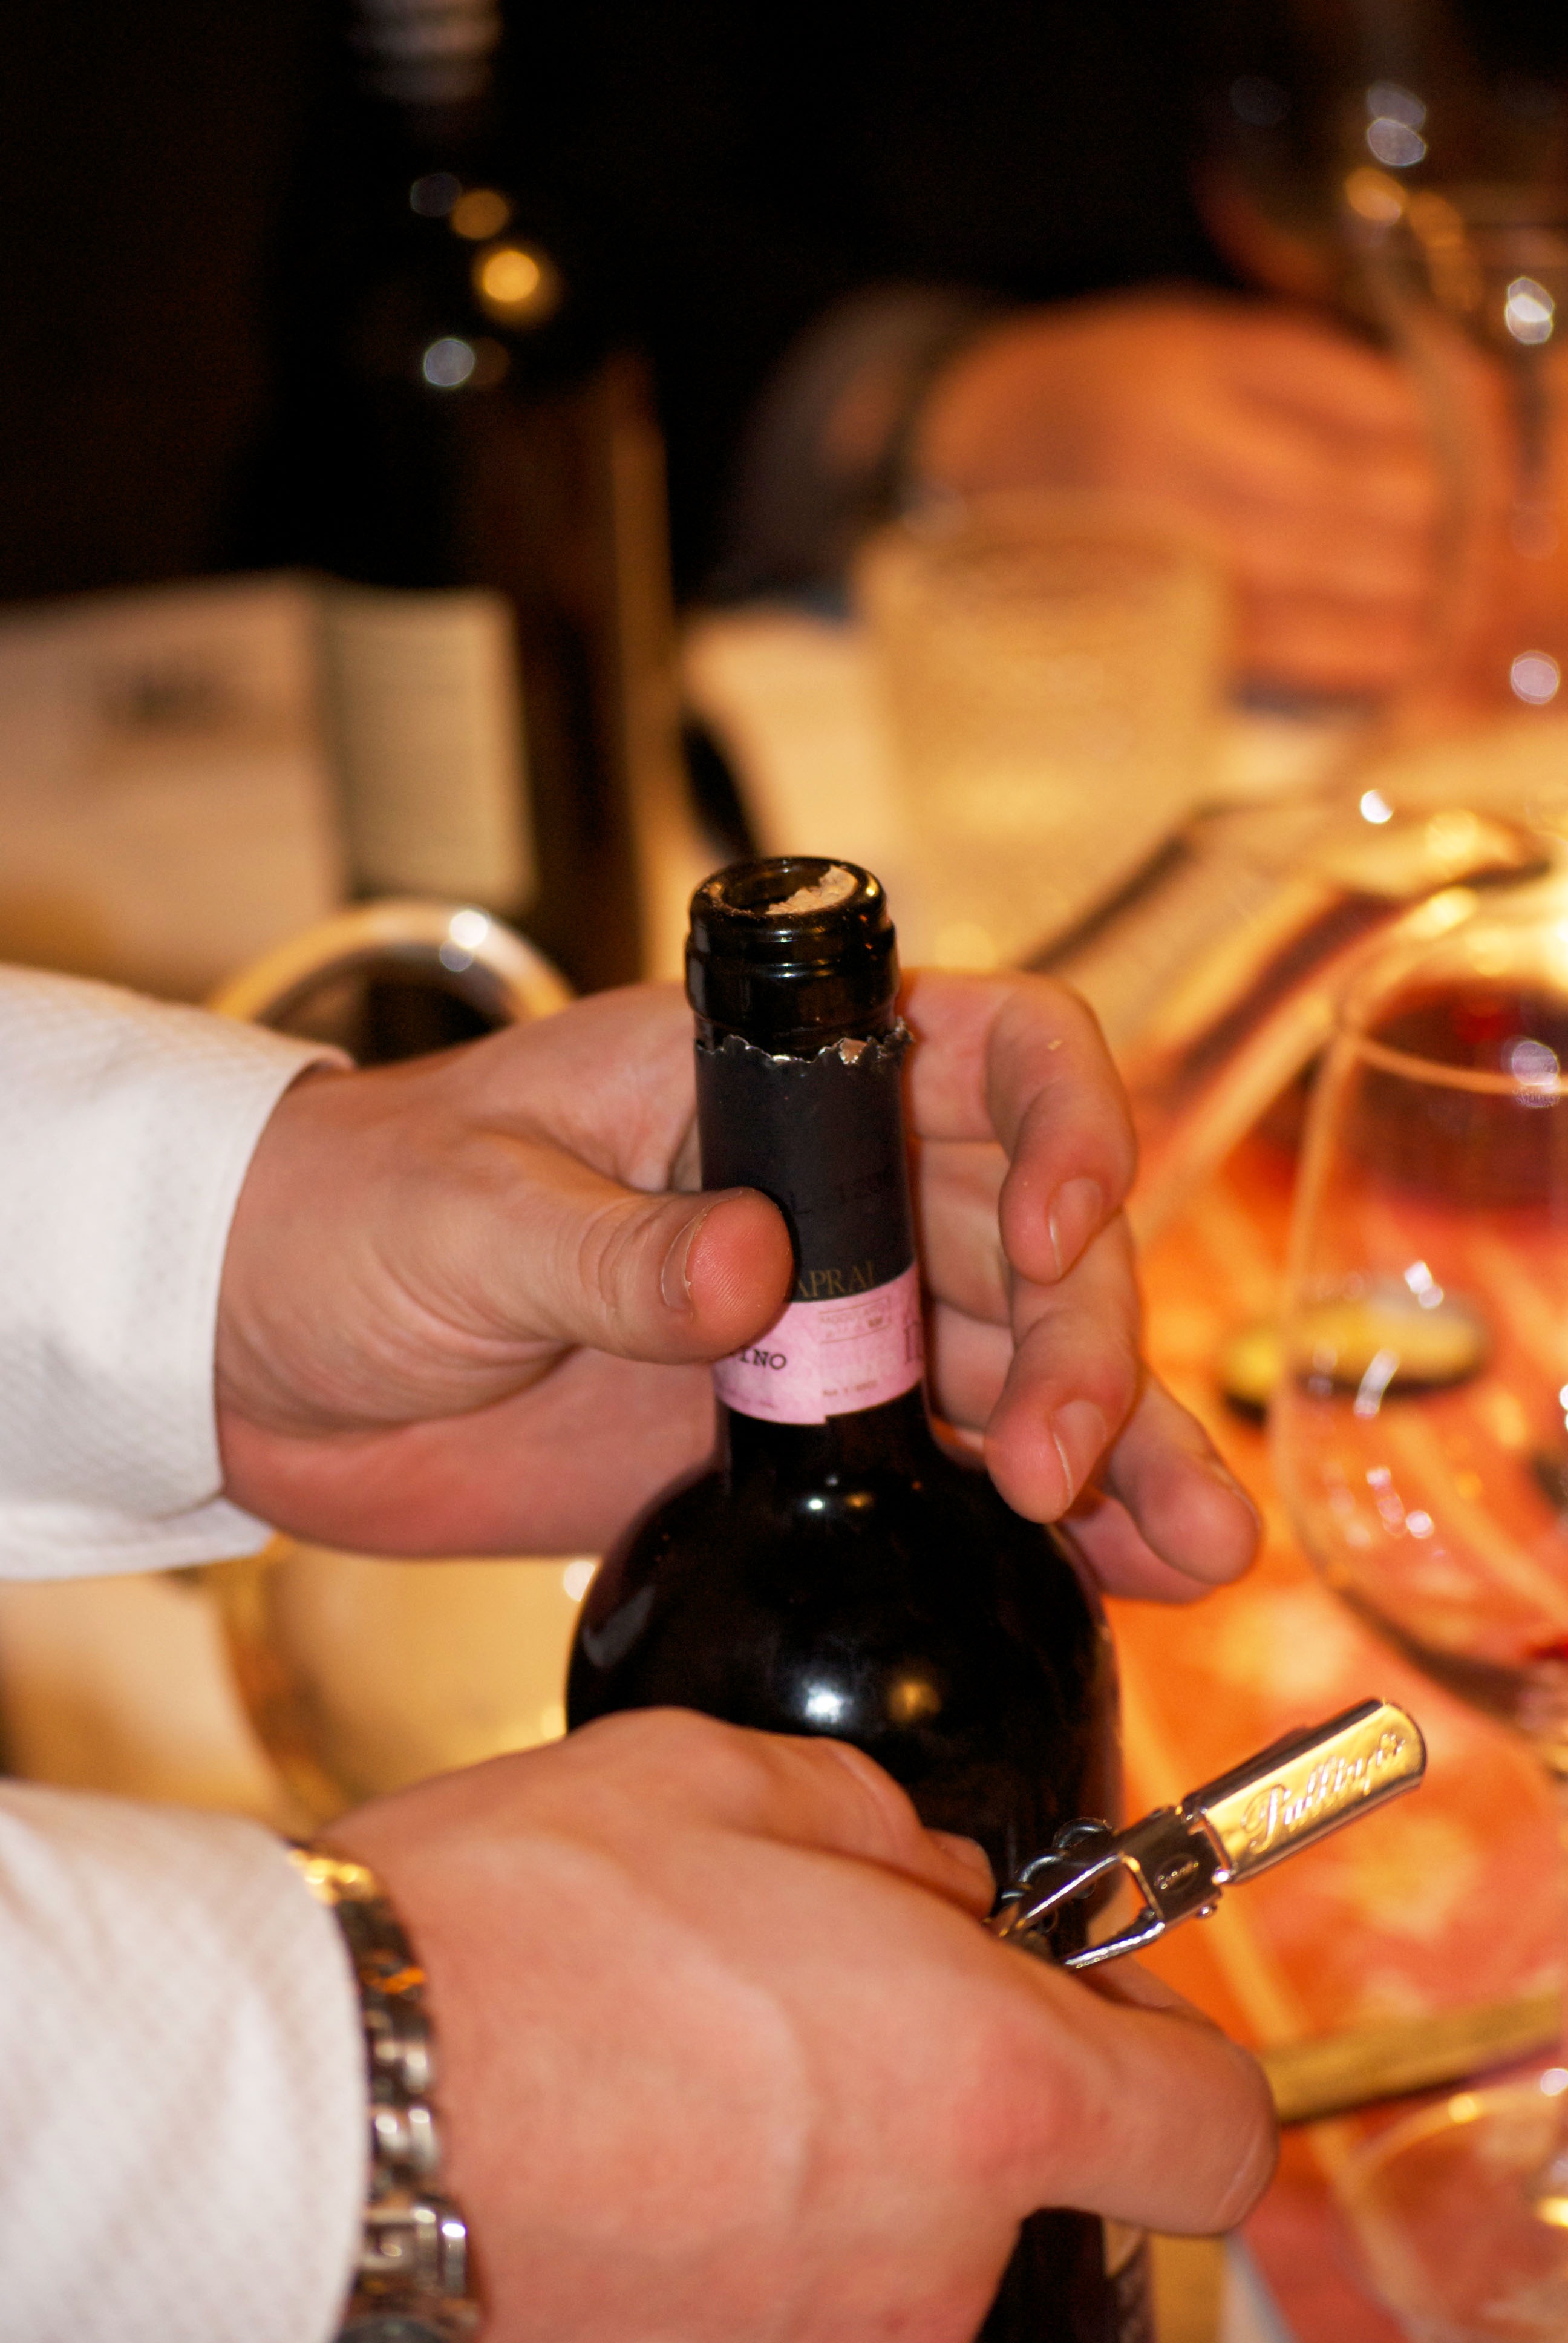
hand, wine, bar, counter, red, drink, bottle, bartender, alcohol, pour, hands, opening, aperitif, corkscrew, alcoholic beverage, sense, distilled beverage